Woodward–Hoffmann rules

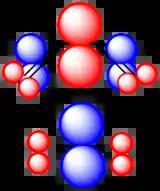
Dual-descriptor coloring (red>0, blue<0) of electron density in the Diels-Alder supra/supra transition state.

The Woodward–Hoffmann rules are reinterpreted using this formulation by matching favorable interactions between regions of electron density for which the dual descriptor has opposite signs. This is equivalent to maximizing predicted favorable interactions and minimizing repulsive interactions. For the case of a [4+2] cycloaddition, a simplified schematic of the reactants with the dual descriptor function colored (red=positive, blue=negative) is shown in the optimal supra/supra configuration to the left. This method correctly predicts the WH rules for the major classes of pericyclic reactions.